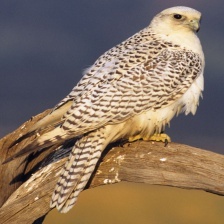
Species: GYRFALCON
Scientific name: FALCO RUSTICOLUS